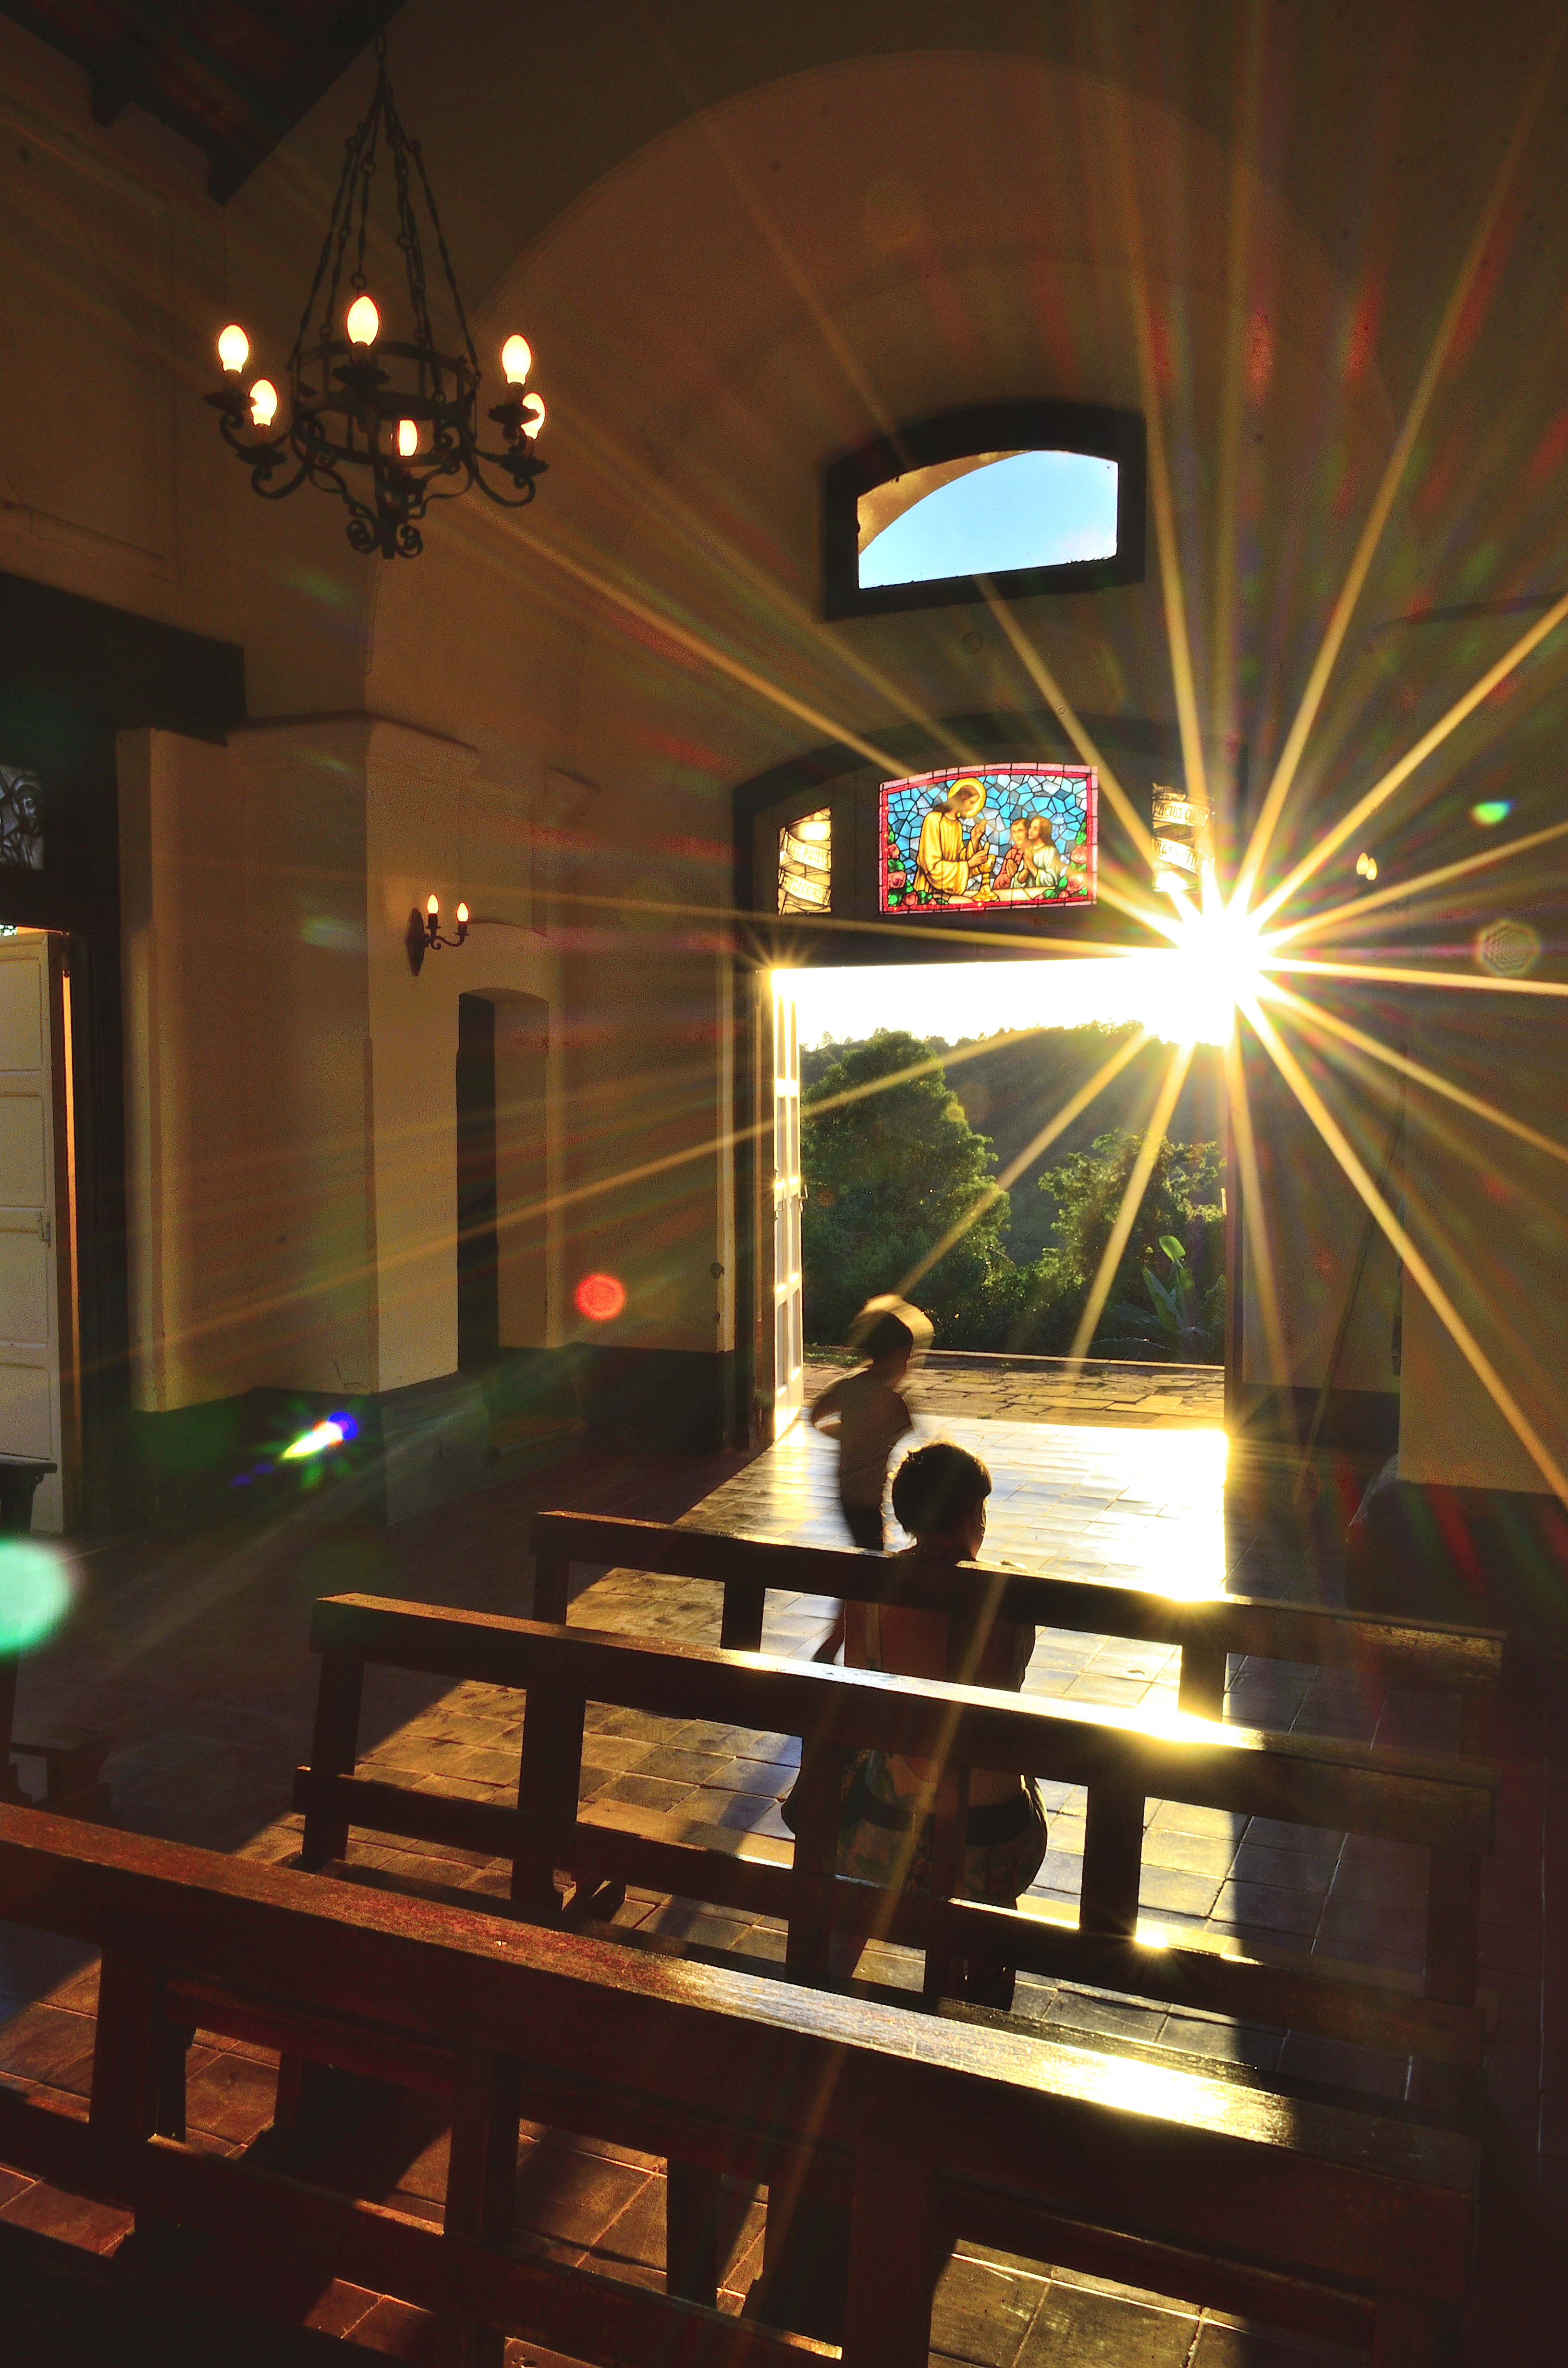
light, night, restaurant, lighting, puerta, jesus, luz, sol, capilla, dios, rayo, correr, bemberg